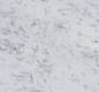
Surface type: compacted